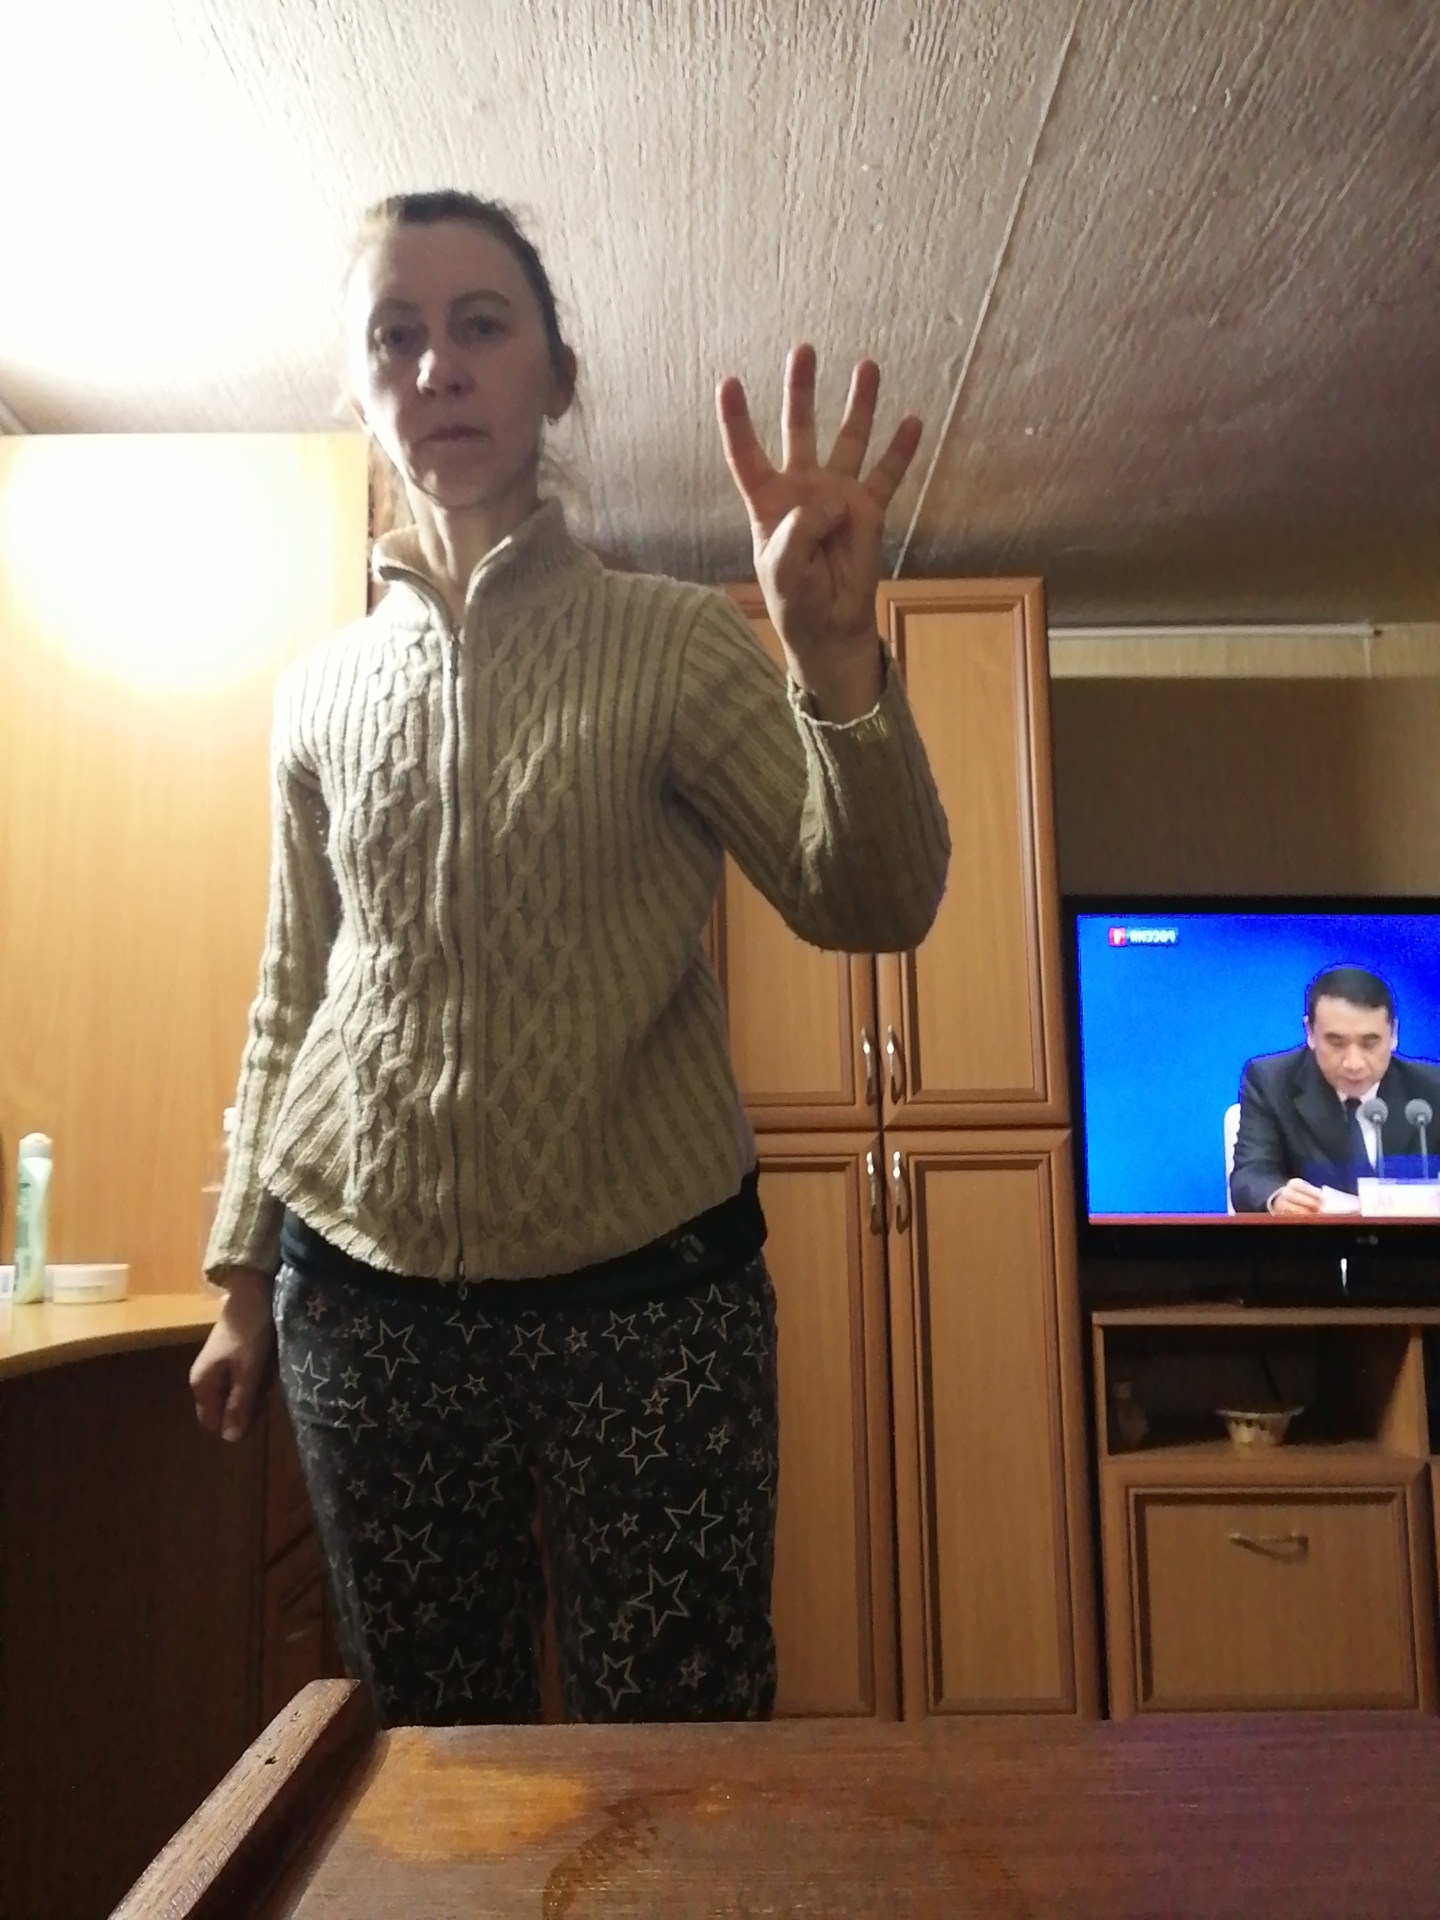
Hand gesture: four